Lisdexamfetamine

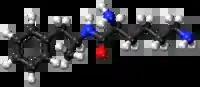

Lisdexamfetamine, sold under the brand names Vyvanse and Elvanse among others, is a stimulant medication that is used as a treatment for attention deficit hyperactivity disorder (ADHD) in children and adults and for moderate-to-severe binge eating disorder in adults. Lisdexamfetamine is taken by mouth. Its effects generally begin within 90 minutes and last for up to 14 hours.